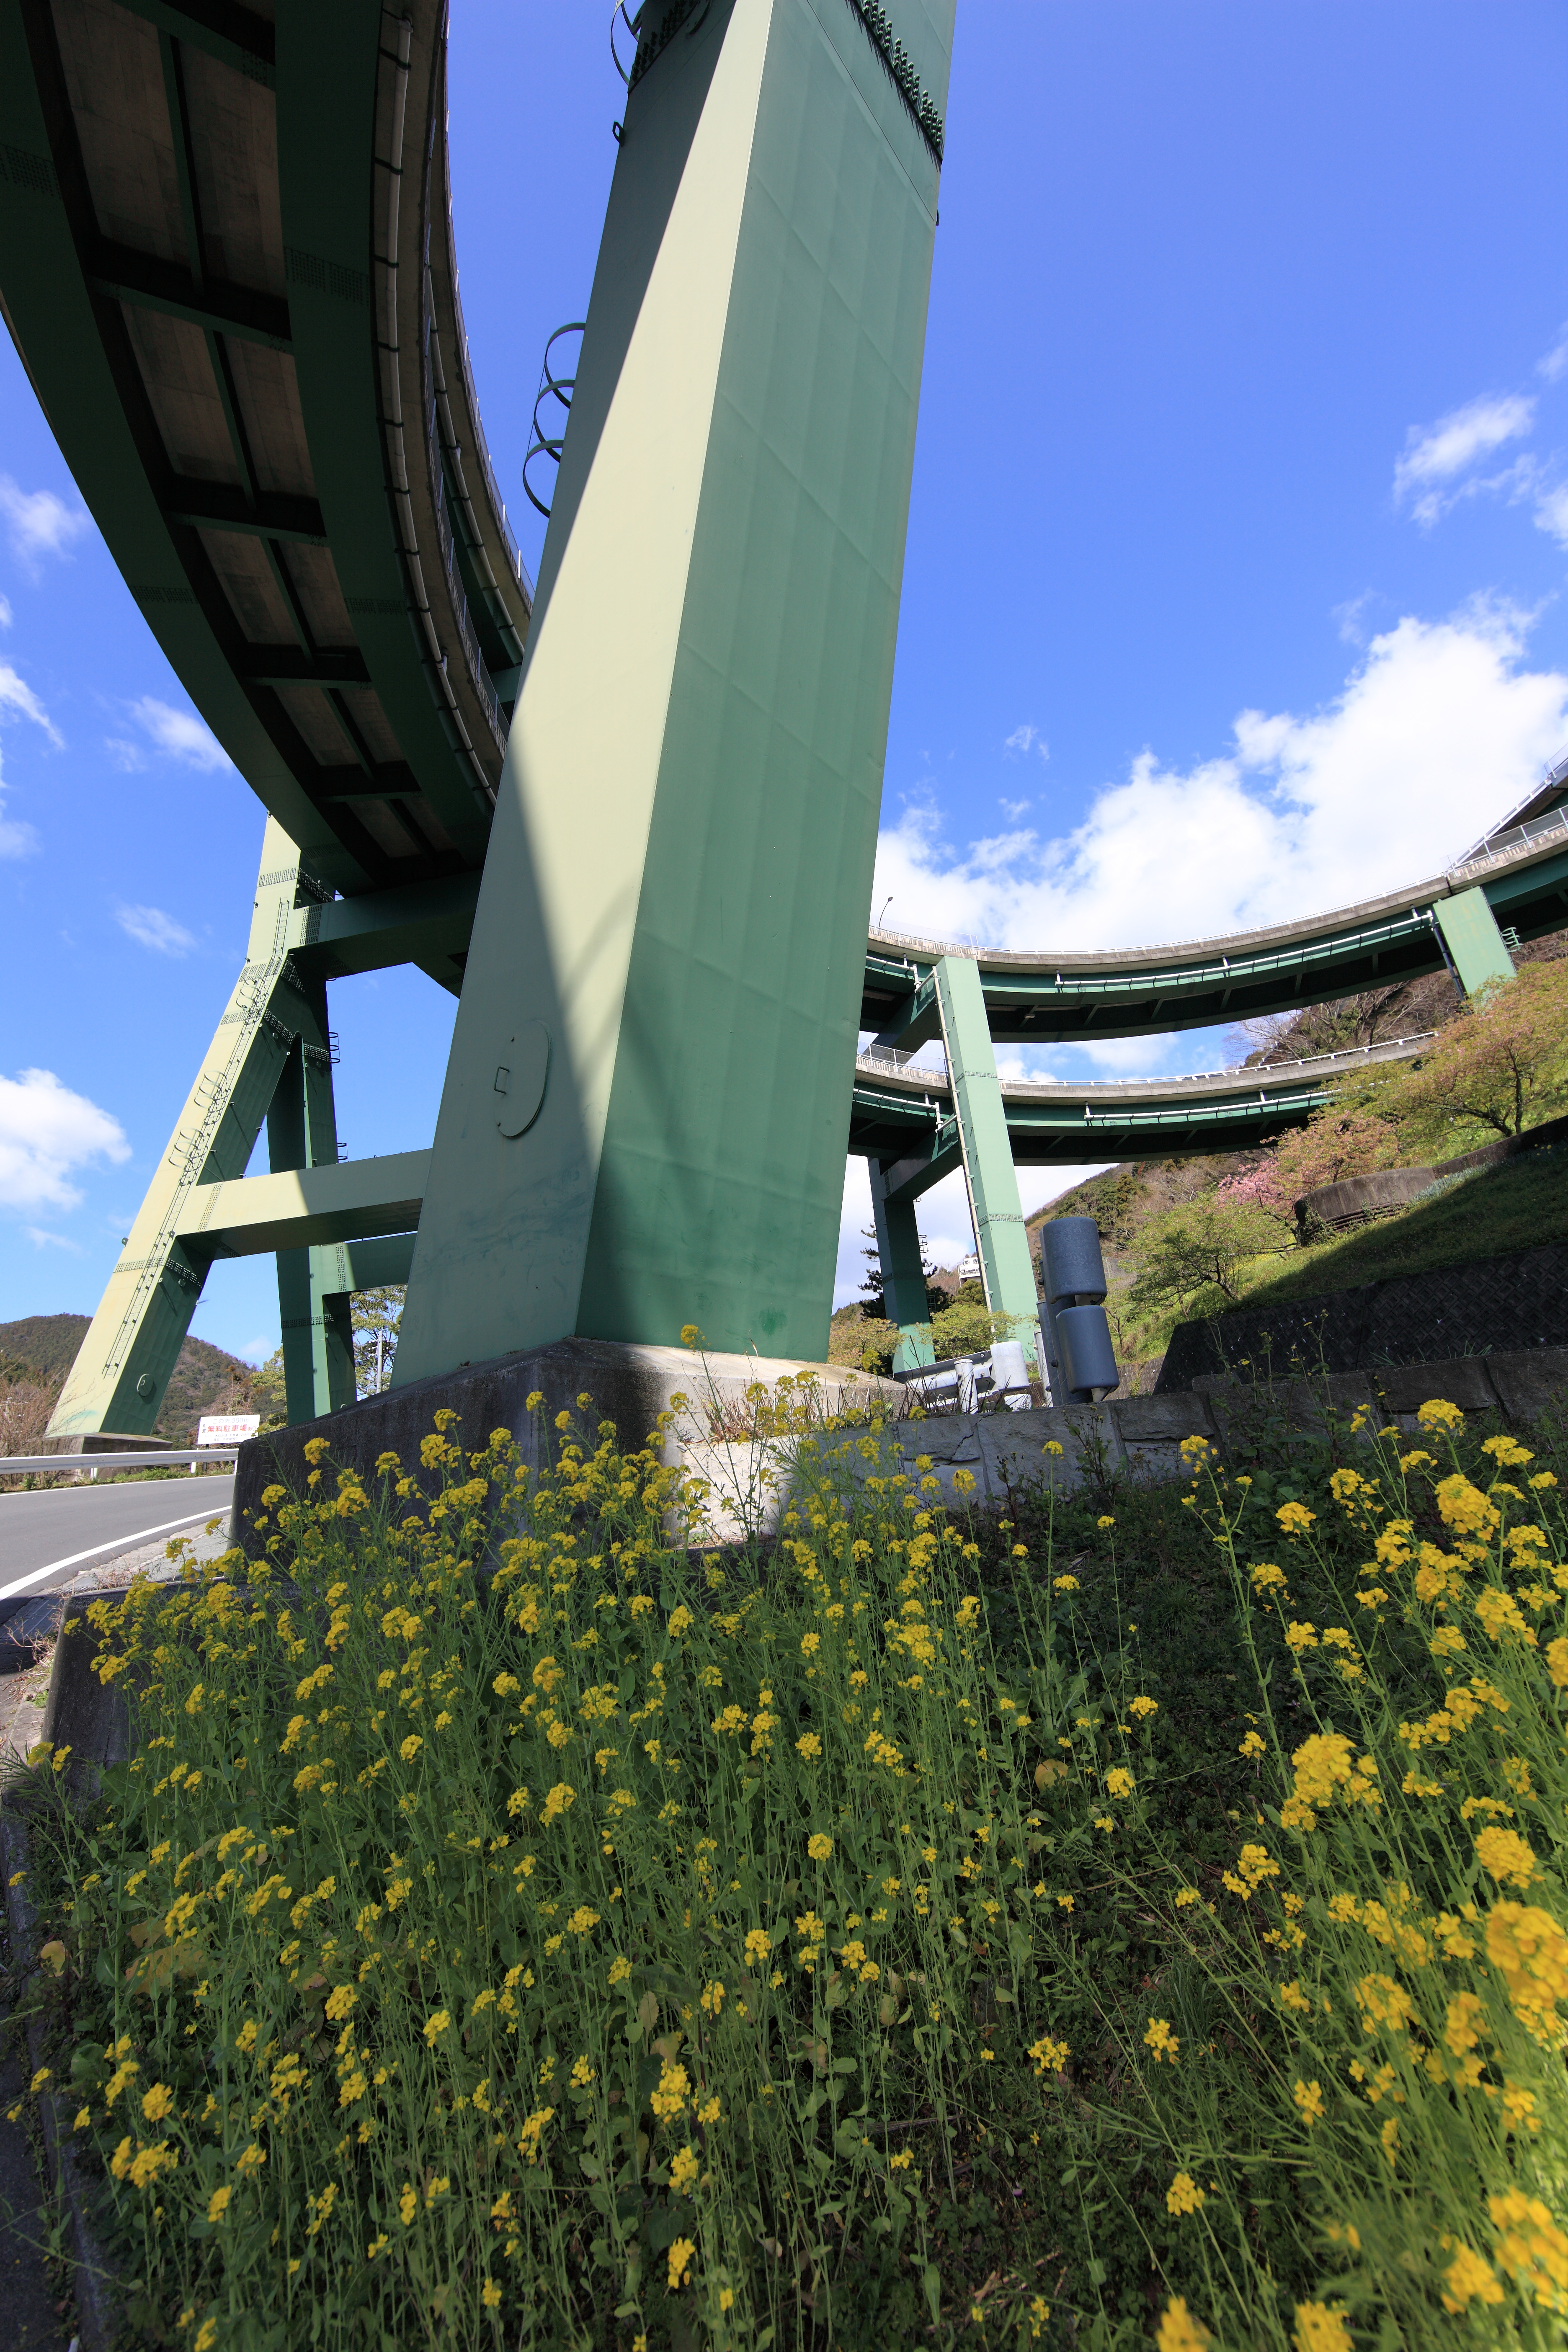
tree, bridge, flower, wind, high, landmark, 5d, hires, markii, loop, hi, res, resolution, canonef14mmf28liiusm, kawazu, kawadu